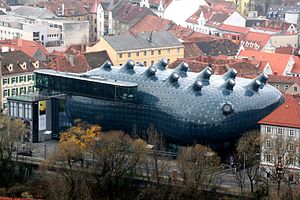
Kunsthaus Graz
Kunsthaus Graz set fra slotsbjerget.
Graz Kunsthaus er et kunstmuseum i Graz, Østrig, og indeholder samtidskunst fra de seneste fem årtier. Det åbnede i 2003 ifm. Graz' rolle som europæisk kulturhovedstad samme år og er en del af Universalmuseum Joanneum.